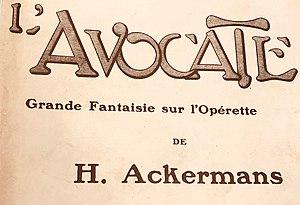
""L'Avocate"". Grande Fantaisie sur l'Opérette"
L’Avocate est une opérette en trois actes sur un livret de Laurent Gerrebos et Gaby de Crésac et une musique d'Hippolyte Ackermans. Ce dernier en a également fait une adaptation en Grande fantaisie pour orchestre. L'opérette est créée à Liège au Théâtre du Pavillon de Flore le 24 février 1917, et à Bruxelles au théâtre des Folies-Bergère le 31 août de la même année. Selon la note de l’éditeur du livret, la pièce « est une œuvre alternativement d’une délicatesse et d’un comique irrésistible. La création a fait réellement sensation dans le monde théâtral et a marqué l’étape d’un brillant succès. [Elle] plaît, intéresse et captive même à la lecture. »